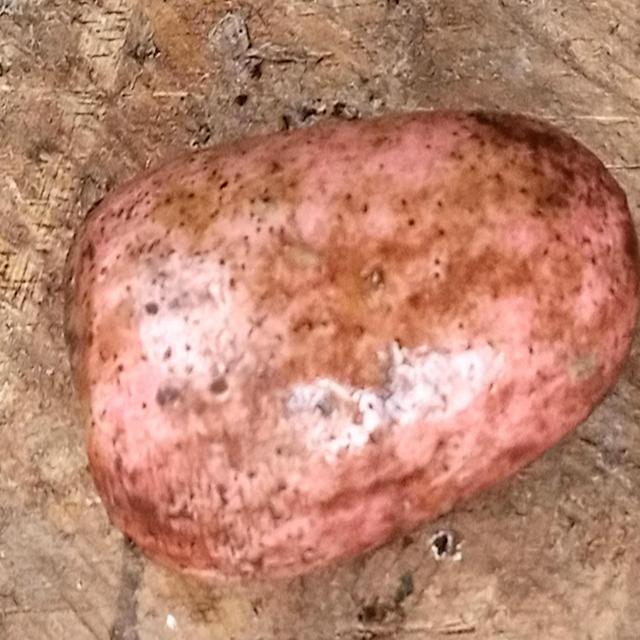
Plum grade: unripe